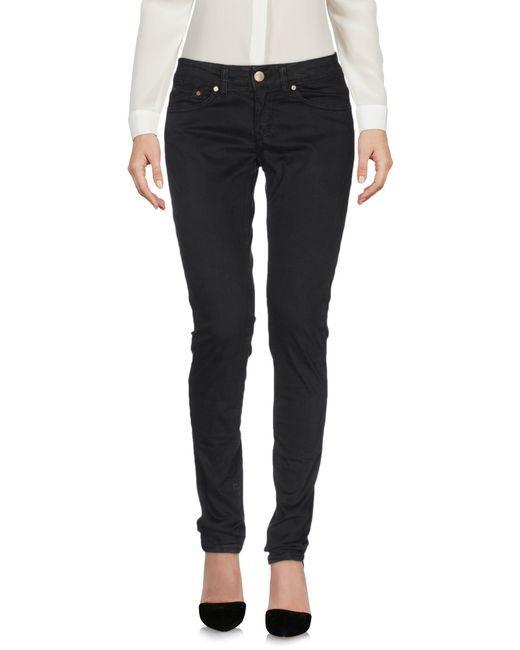
Versace Schwarze Jeans für Damen in Schwarz